Electric bell

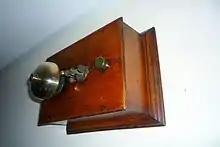
Single-stroke bell for railway signalling

The first commercial electric bells were used for railway signalling, between signal boxes. Complex bell codes were used to indicate the types of train passing between signal boxes, and the destinations to which they should be routed.